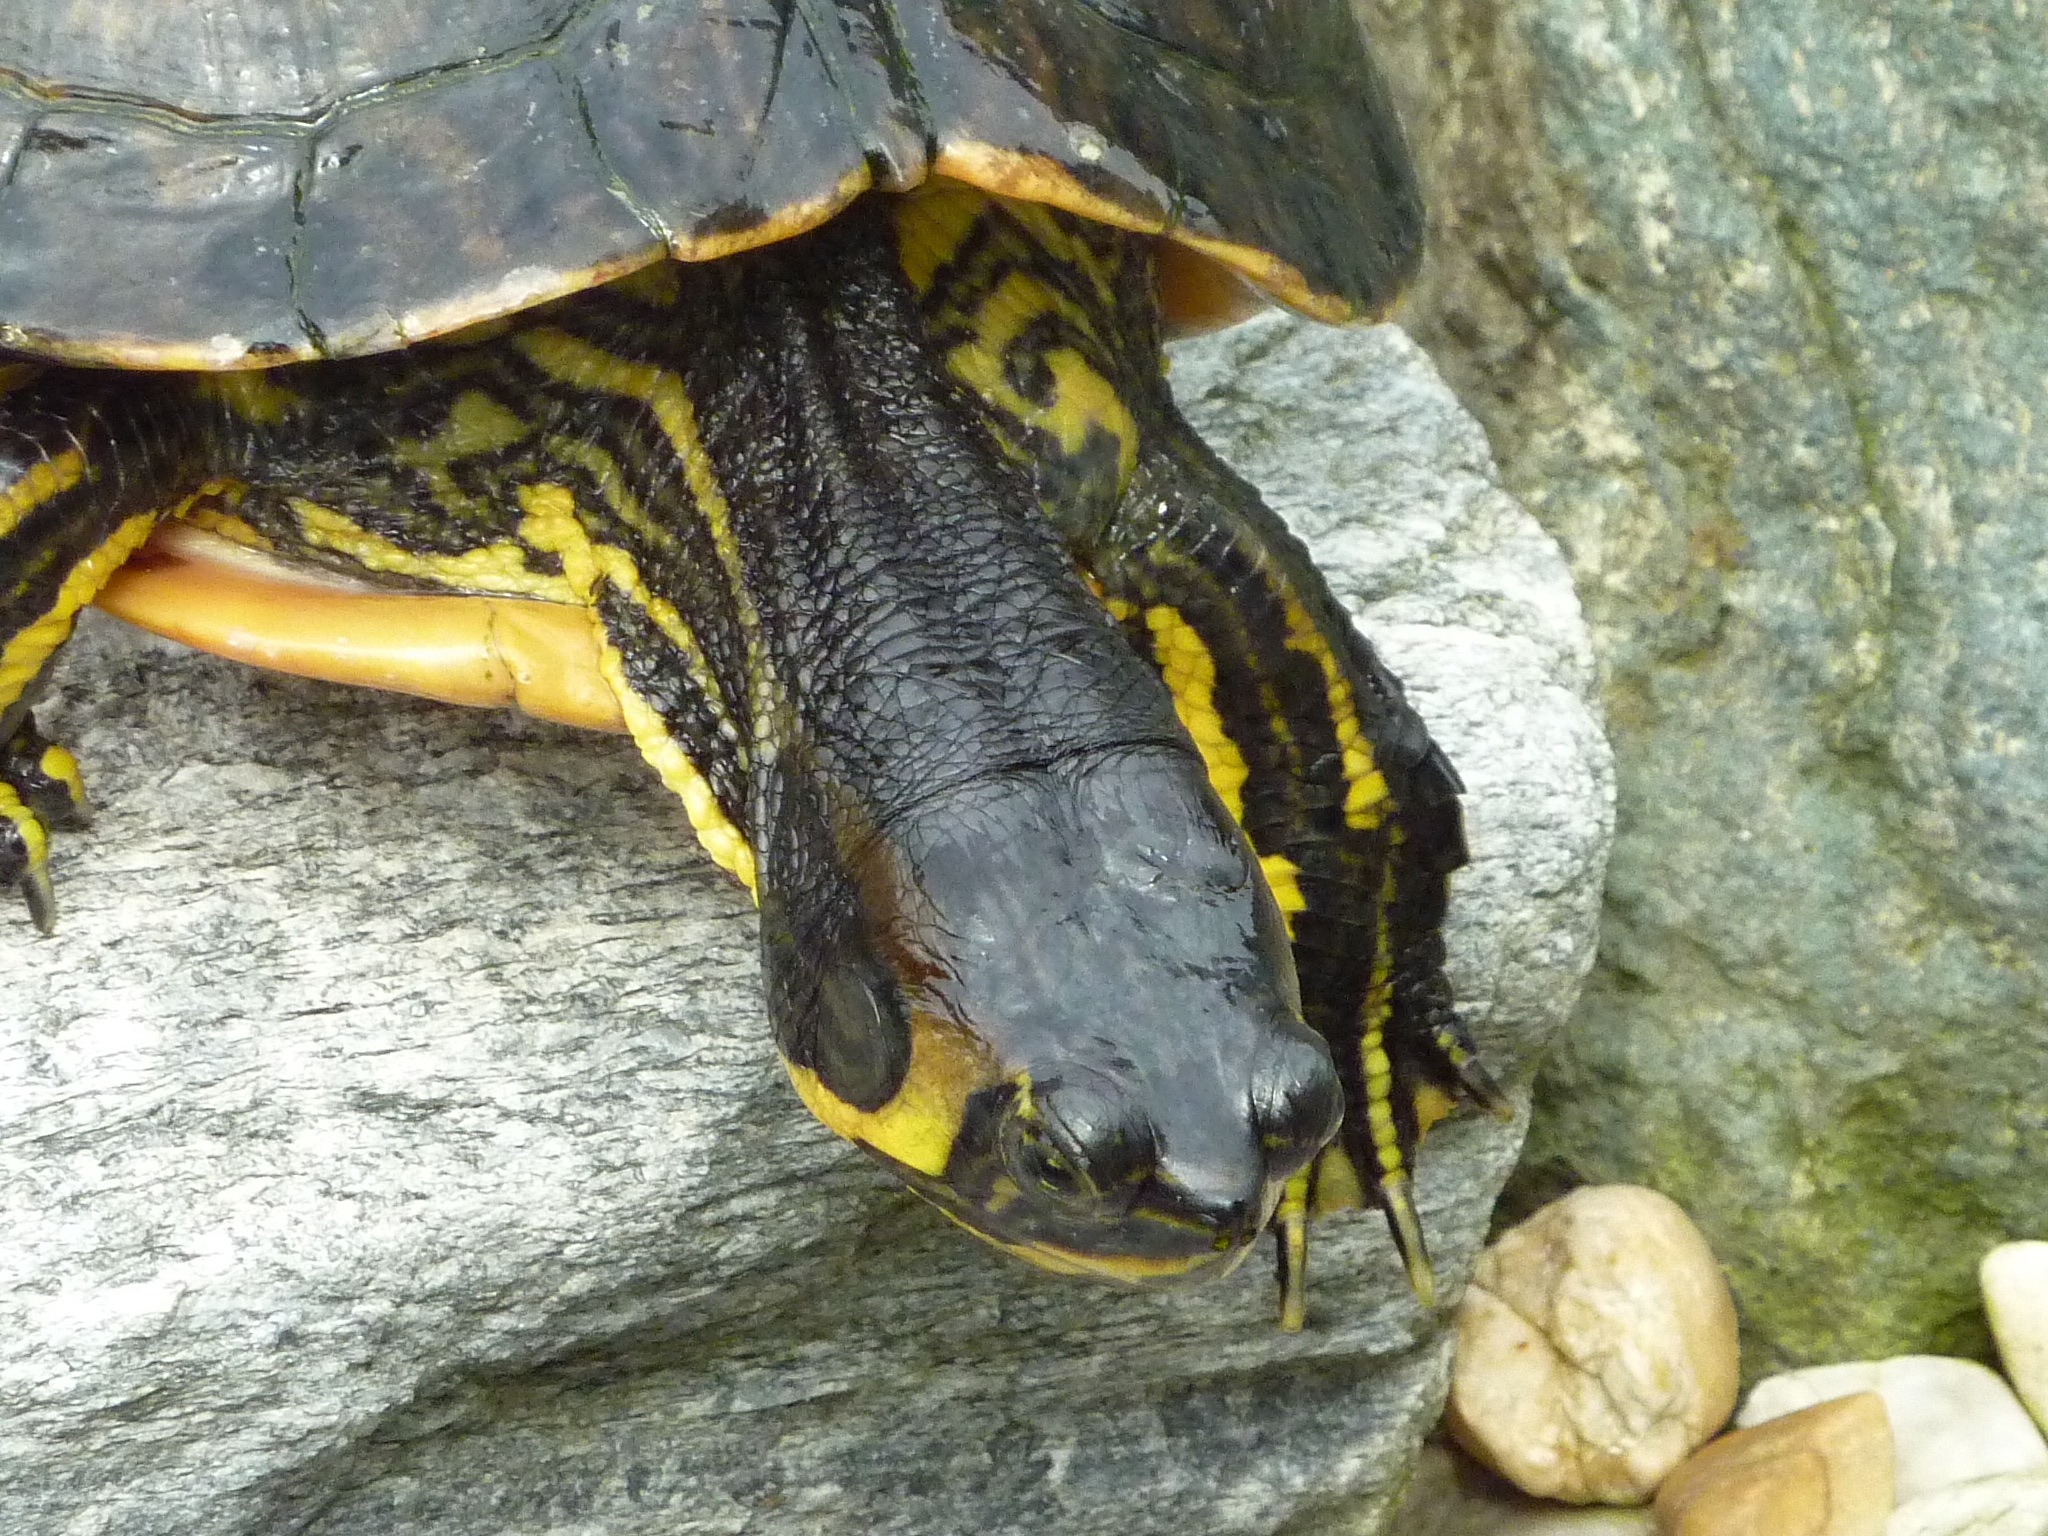
wildlife, turtle, reptile, amphibian, fauna, vertebrate, salamander, salamandra, armor, marine biology, salamandridae, european fire salamander